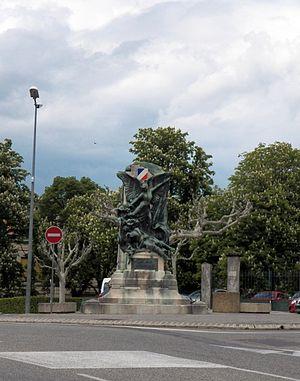
Monument aux mobiles de l'Ardèche (Guerre de 1870)
Les monuments aux morts de la guerre de 1870 constituent les premiers exemples français de monuments rendant hommage aux Morts pour la Patrie citant à égalité les hommes de troupe et les officiers. Les premiers furent élevés dès les années 1870.
La Garde mobile, créée par la loi Niel du 4 février 1868, avait pour mission de suppléer l'armée active dans les opérations de défense du territoire.
Privas est une commune française, chef-lieu du département de l'Ardèche, en région Auvergne-Rhône-Alpes.